Paliya

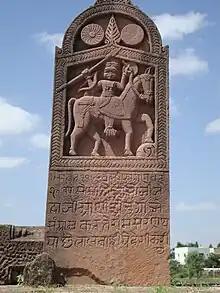
Three portions; head with Sun and moon, middle with warrior mounted on horse, bottom with inscription with time, place, name. "Paliya" dedicated to warrior died in war, Chhatardi, Bhuj

The word "Paliya" is may be derived from the Sanskrit root "Pal", "to protect". In Gujarati language, "Pala" means "a group of soldiers in skirmish" or "army". The other forms include . They are also known as "pariya" in Parkari Koli language and "loharti" in Dahatki languages of Sindh. "Loharti" may be derived from term "Lohar" which means iron-smith which were commissioned in past to engrave memorial stones instead of stone-engravers. The term may also refer to tablet or stone engraved with hammer. "Khambhi" is derived from Sanskrit term Stambha which means a column. It is mostly used to refer memorial stone dedicated to people who end their lives or commit self-immolation.